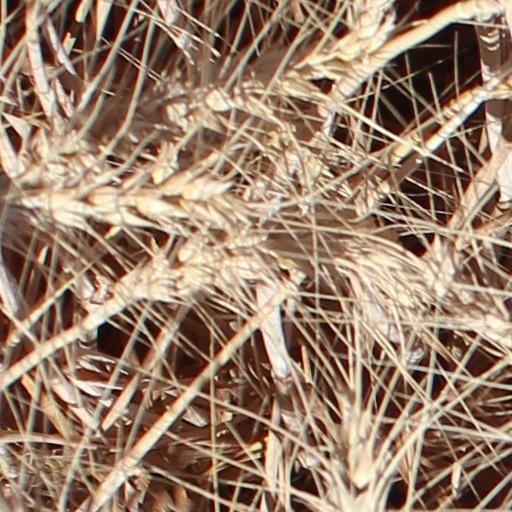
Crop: wheat